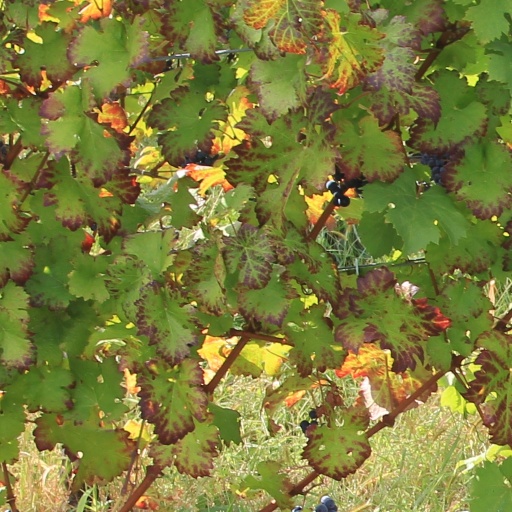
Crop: grape